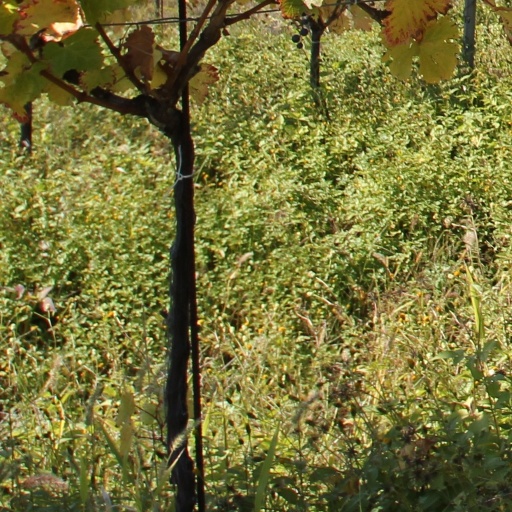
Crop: grape